Adam Oehlenschläger

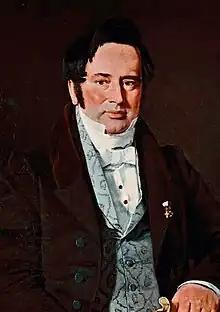
Portrait of Adam Oehlenschläger by Christian Albrecht Jensen (1825)

Adam Gottlob Oehlenschläger (14 November 177920 January 1850) was a Danish poet and playwright. He introduced romanticism into Danish literature. He wrote the lyrics to the song "Der er et yndigt land", which is one of the national anthems of Denmark.